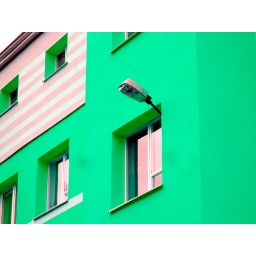
street lamp in someone's apartment